Taiji dolphin drive hunt

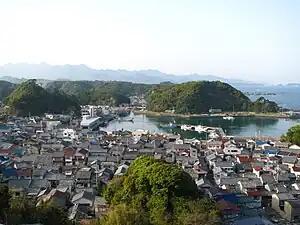
The fishing village of Taiji

The Taiji dolphin drive hunt is based on driving dolphins and other small cetaceans into a small bay where they can be killed or captured for their meat and for sale to dolphinariums. The new primary killing method is done by cutting the spinal cord of the dolphin, a method that claims to decrease the mammal's time to death. Taiji has a long connection to whaling in Japan. The 2009 documentary film "The Cove" drew international attention to the hunt. Taiji is the only town in Japan where drive hunting still takes place on a large scale.